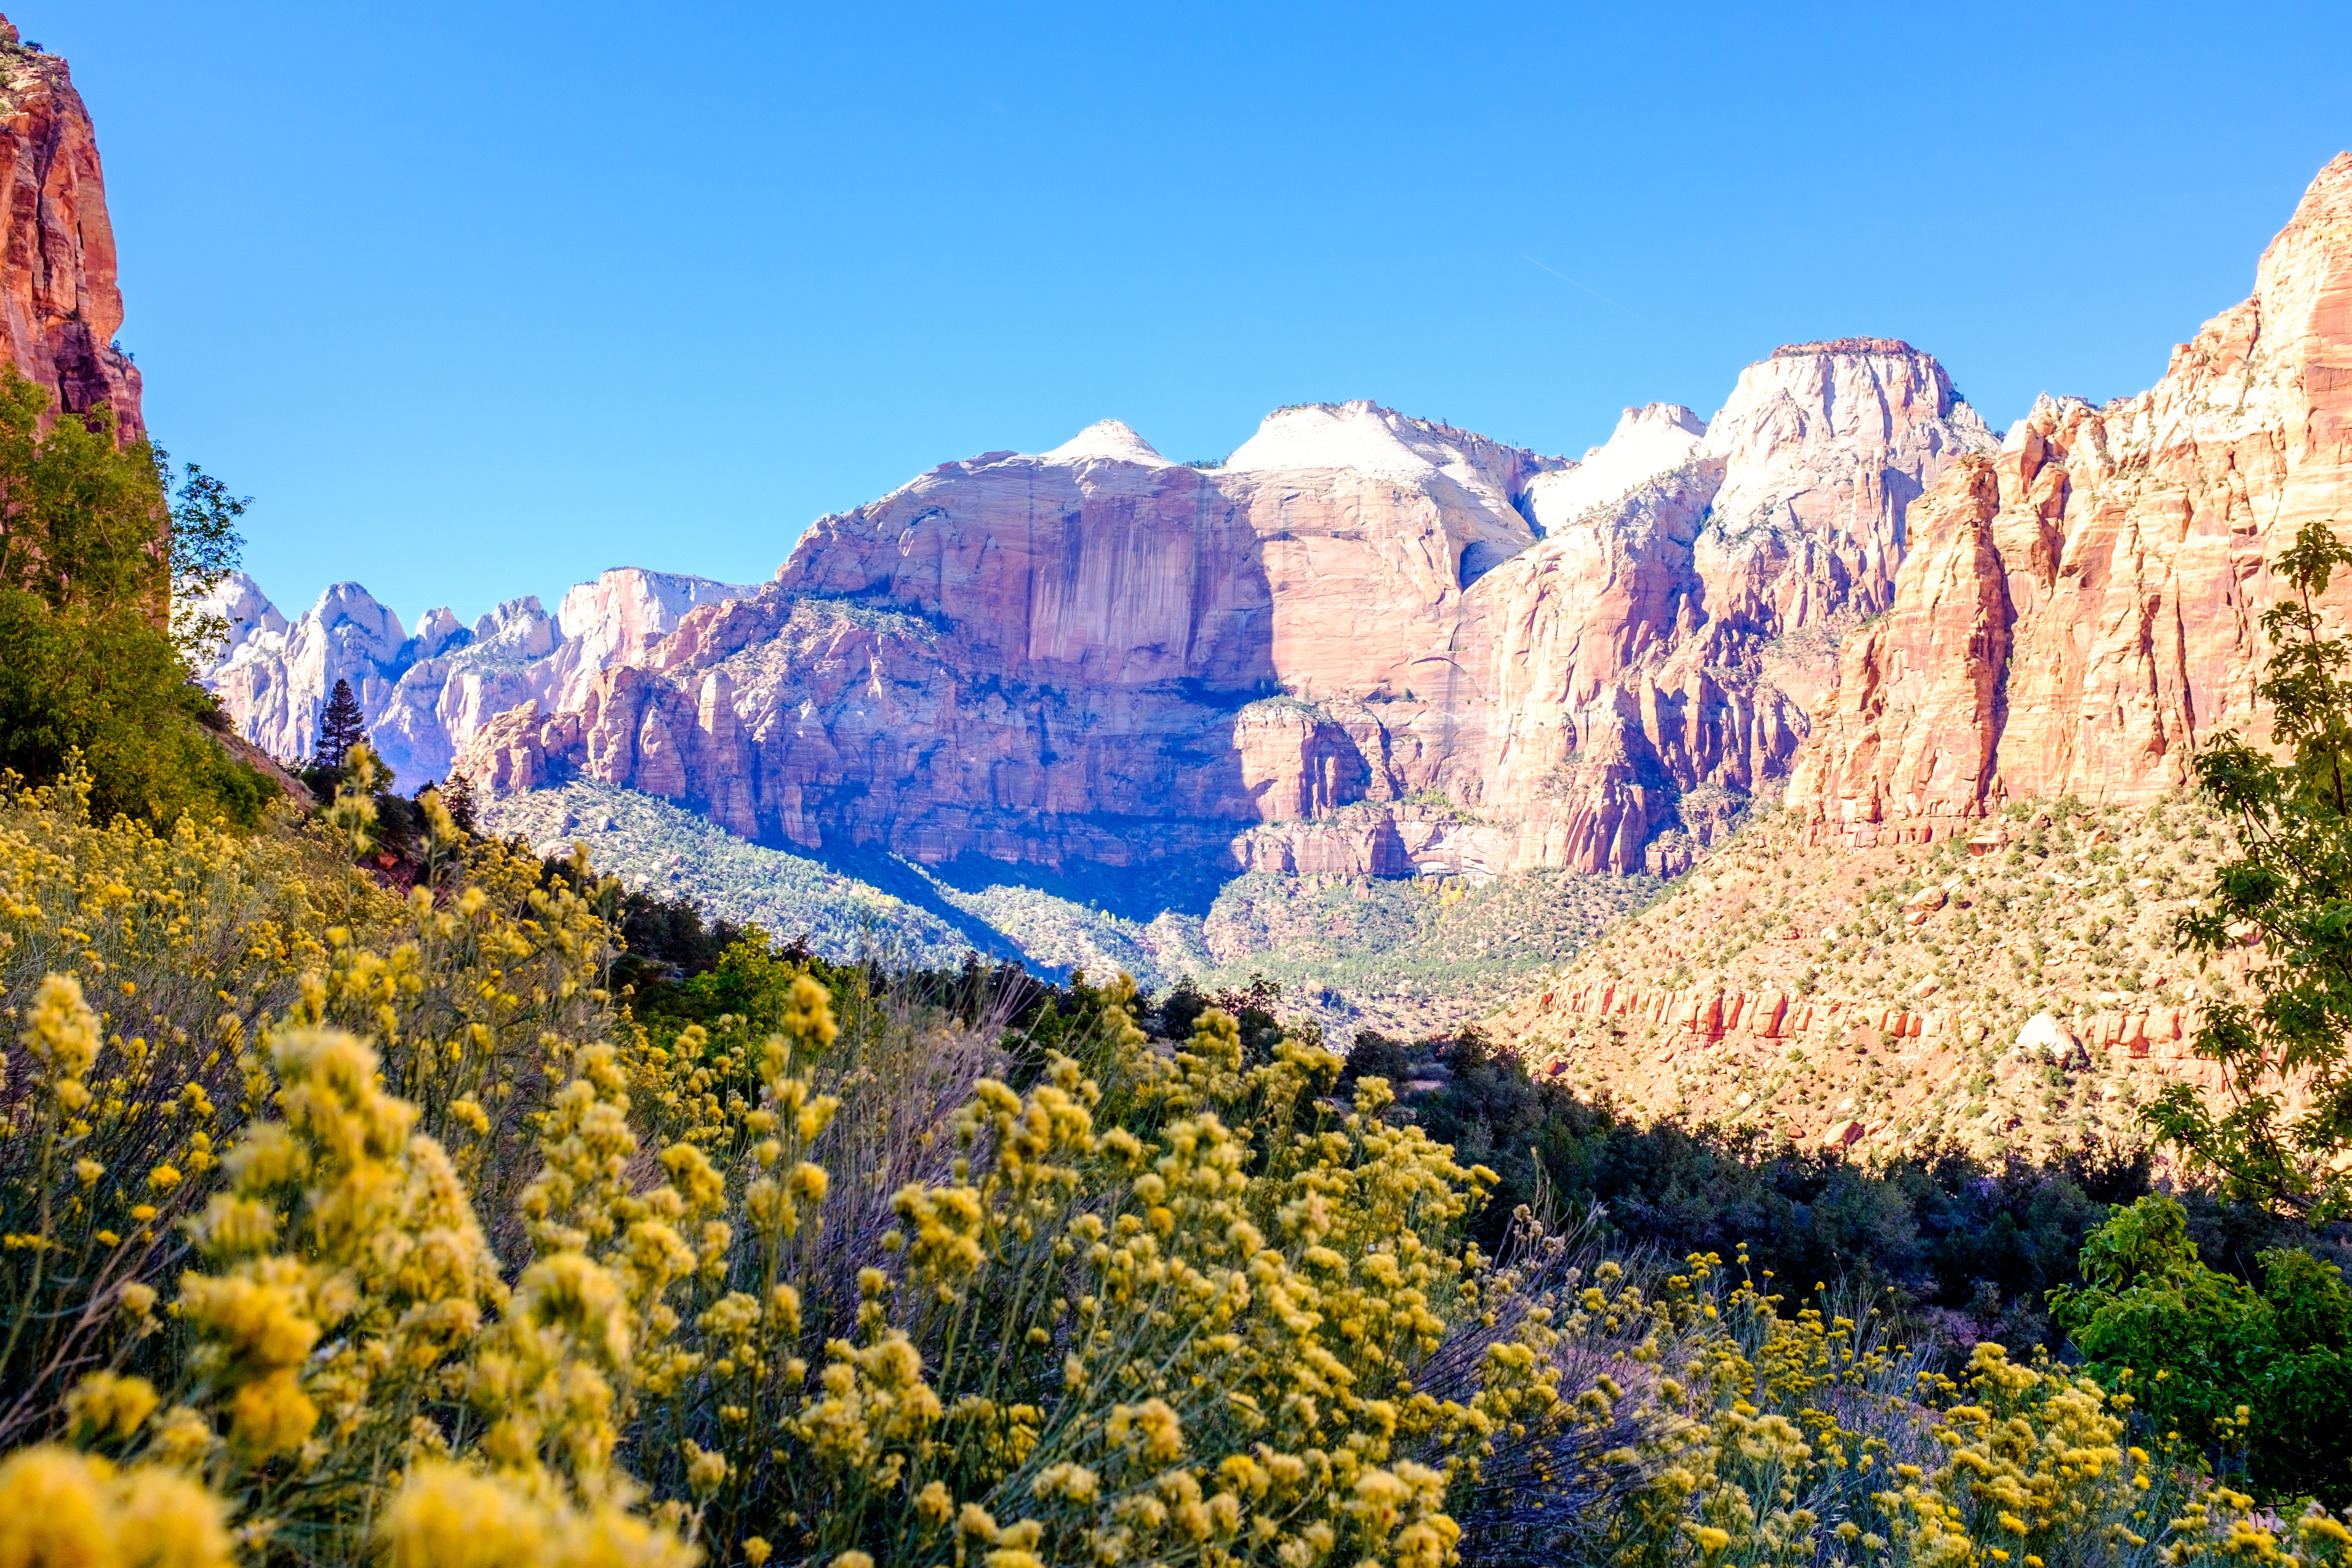
mountain, flower, valley, mountain range, park, canyon, national park, plateau, landform, geographical feature, mountainous landforms